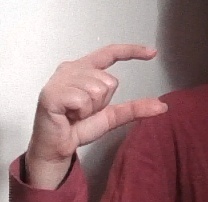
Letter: dal